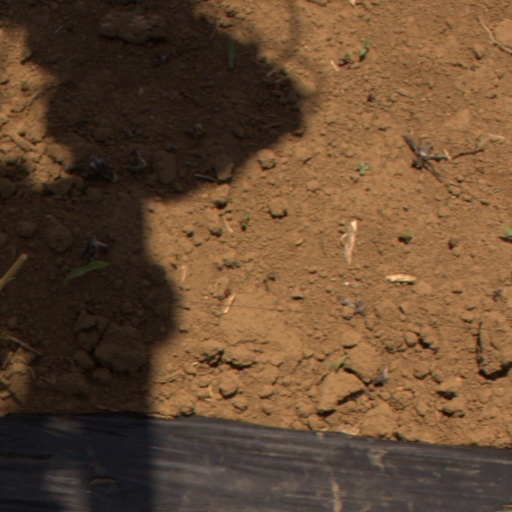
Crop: Jerusalem artichoke